Orfordness Lighthouse

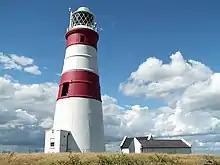
Orfordness Lighthouse (in 2008)

Orfordness Lighthouse was a lighthouse on Orford Ness, in Suffolk, England. The tower was completed in 1792. Work began on demolition in July 2020, and was completed in August. The light had a range of . It was equipped with an Automatic Identification System transmitter with Maritime Mobile Service Identity number 992351016.